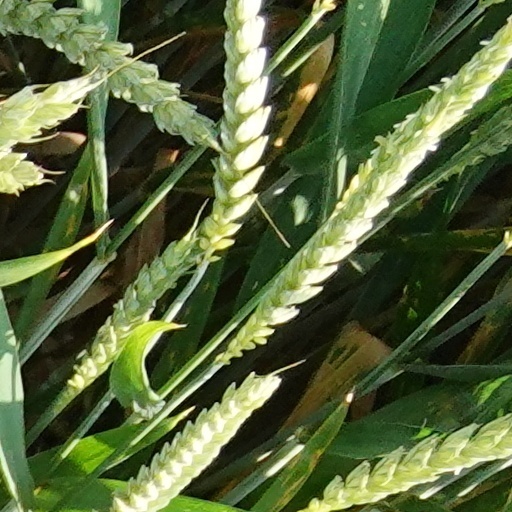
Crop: wheat